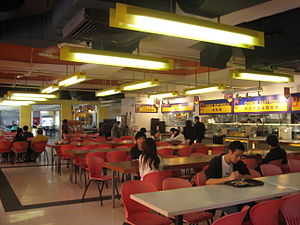
Cafeteria
Kinesisk cafeteria
Et cafeteria er en restaurant, café eller kantine med selvbetjening. Et cafeteria er karakteriseret ved et begrænset udbud af mad- og drikkevarer samt høj grad af standardisering.